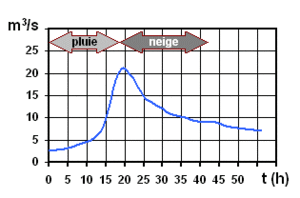
Graphe
La Savoureuse est une rivière, affluent de l'Allan, est l'axe hydrologique principal de la ville de Belfort, département du Territoire de Belfort. Elle est aussi le principal cours d'eau des Vosges belfortaines, en région Bourgogne-Franche-Comté, dans les départements du Territoire de Belfort et du Doubs, donc un sous-affluent du Rhône par le Doubs et la Saône.